La Push, Washington

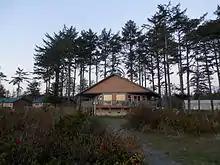
Cabin at Resort in La Push

La Push, 14 miles from Forks, is home to the Quileute Tribe. Tribal members traditionally built cedar canoes for a variety of uses; they ranged in size from two-man to ocean-going freight vessels capable of carrying three tons. The Quileute ranked second only to the Makah as whalers and first among all the tribes as seal hunters. They bred special woolly-haired dogs and spun and wove their hair into prized warm blankets. According to traditional stories, the Quileutes' only kin, the Chimakum, were separated from them by a great flood that swept them to the Quimper Peninsula on the other side of the North Olympic Peninsula. There they were attacked and destroyed in the 1860s by Chief Seattle and the Suquamish Tribe.